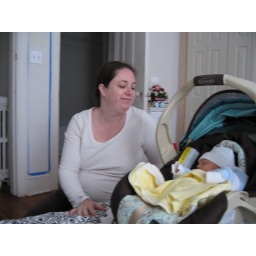
Mom and Brynna in car seat